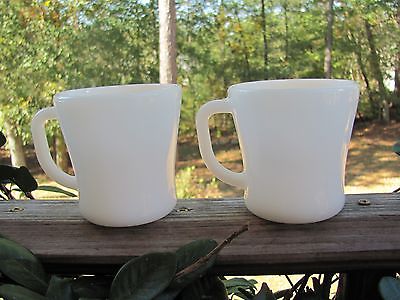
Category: mug